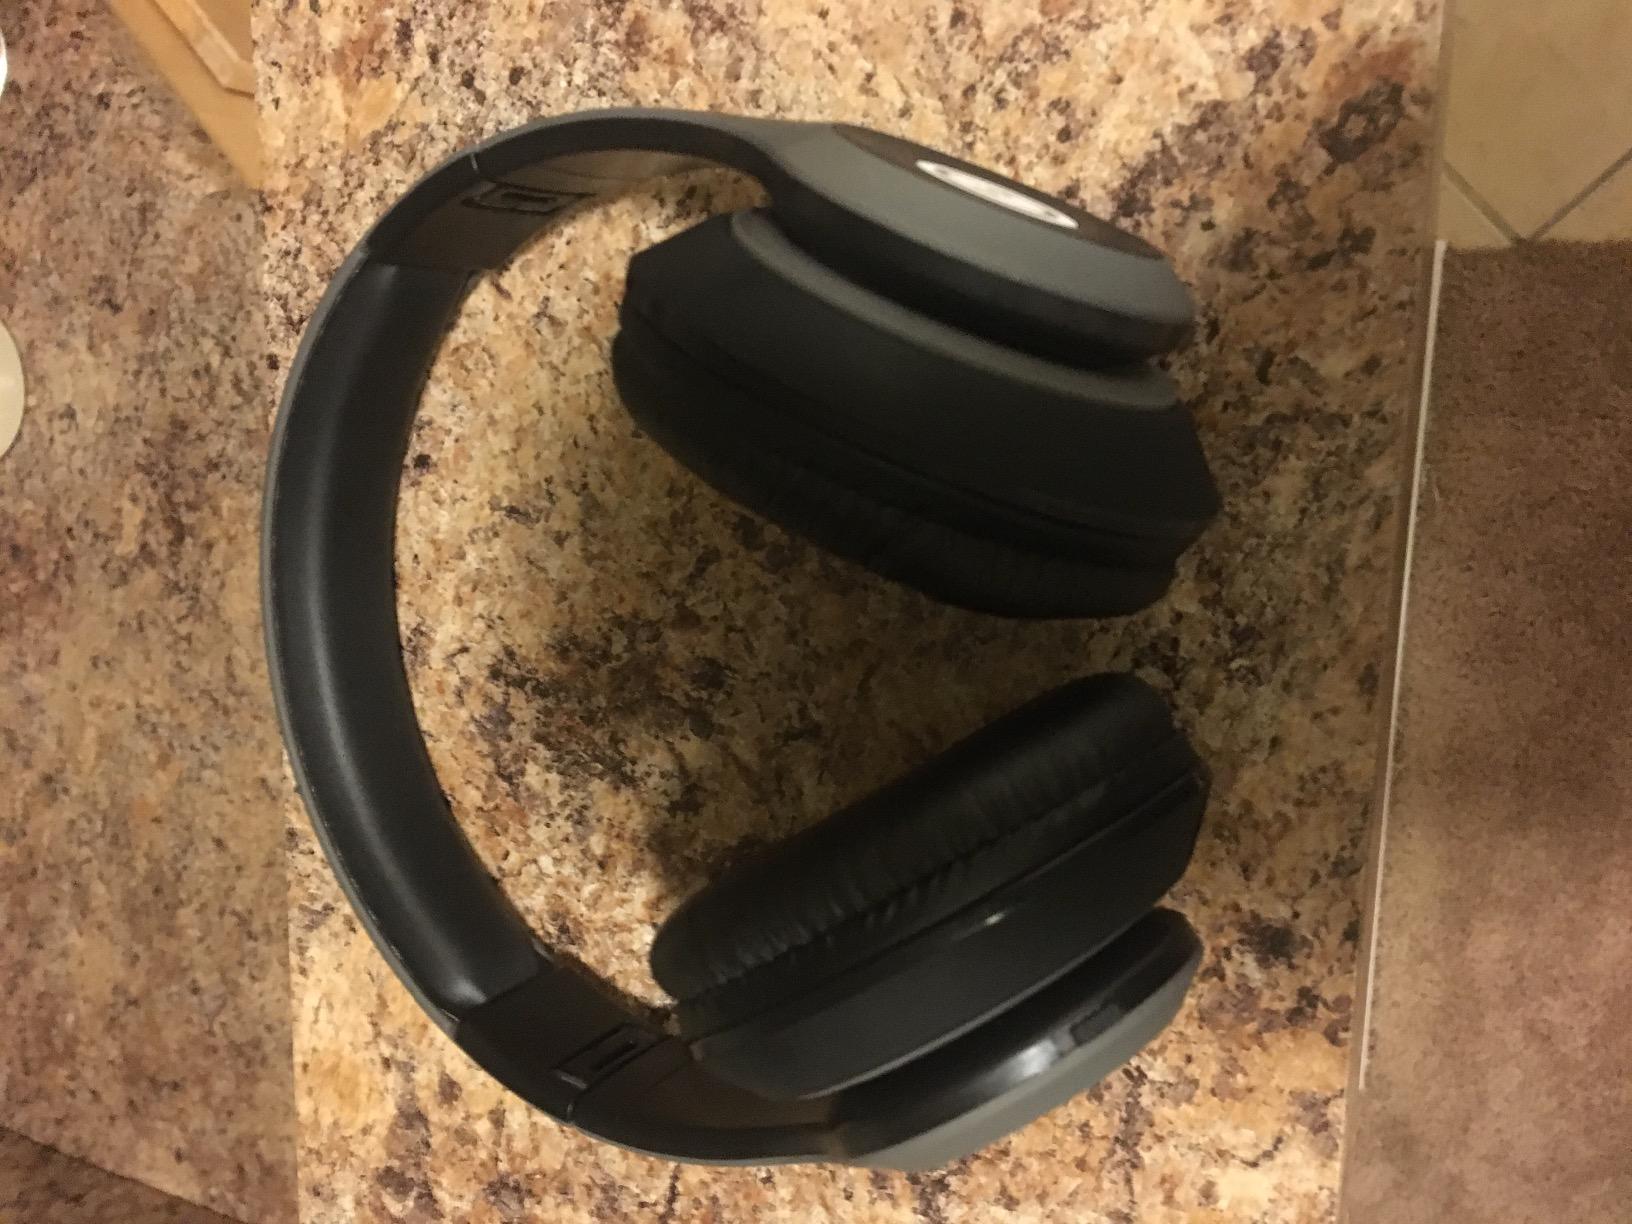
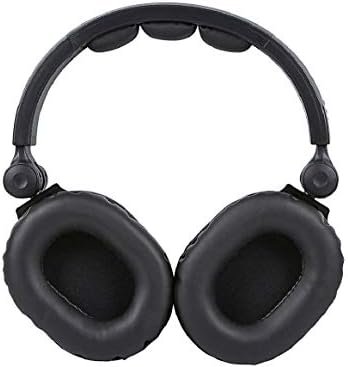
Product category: headphones
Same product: no